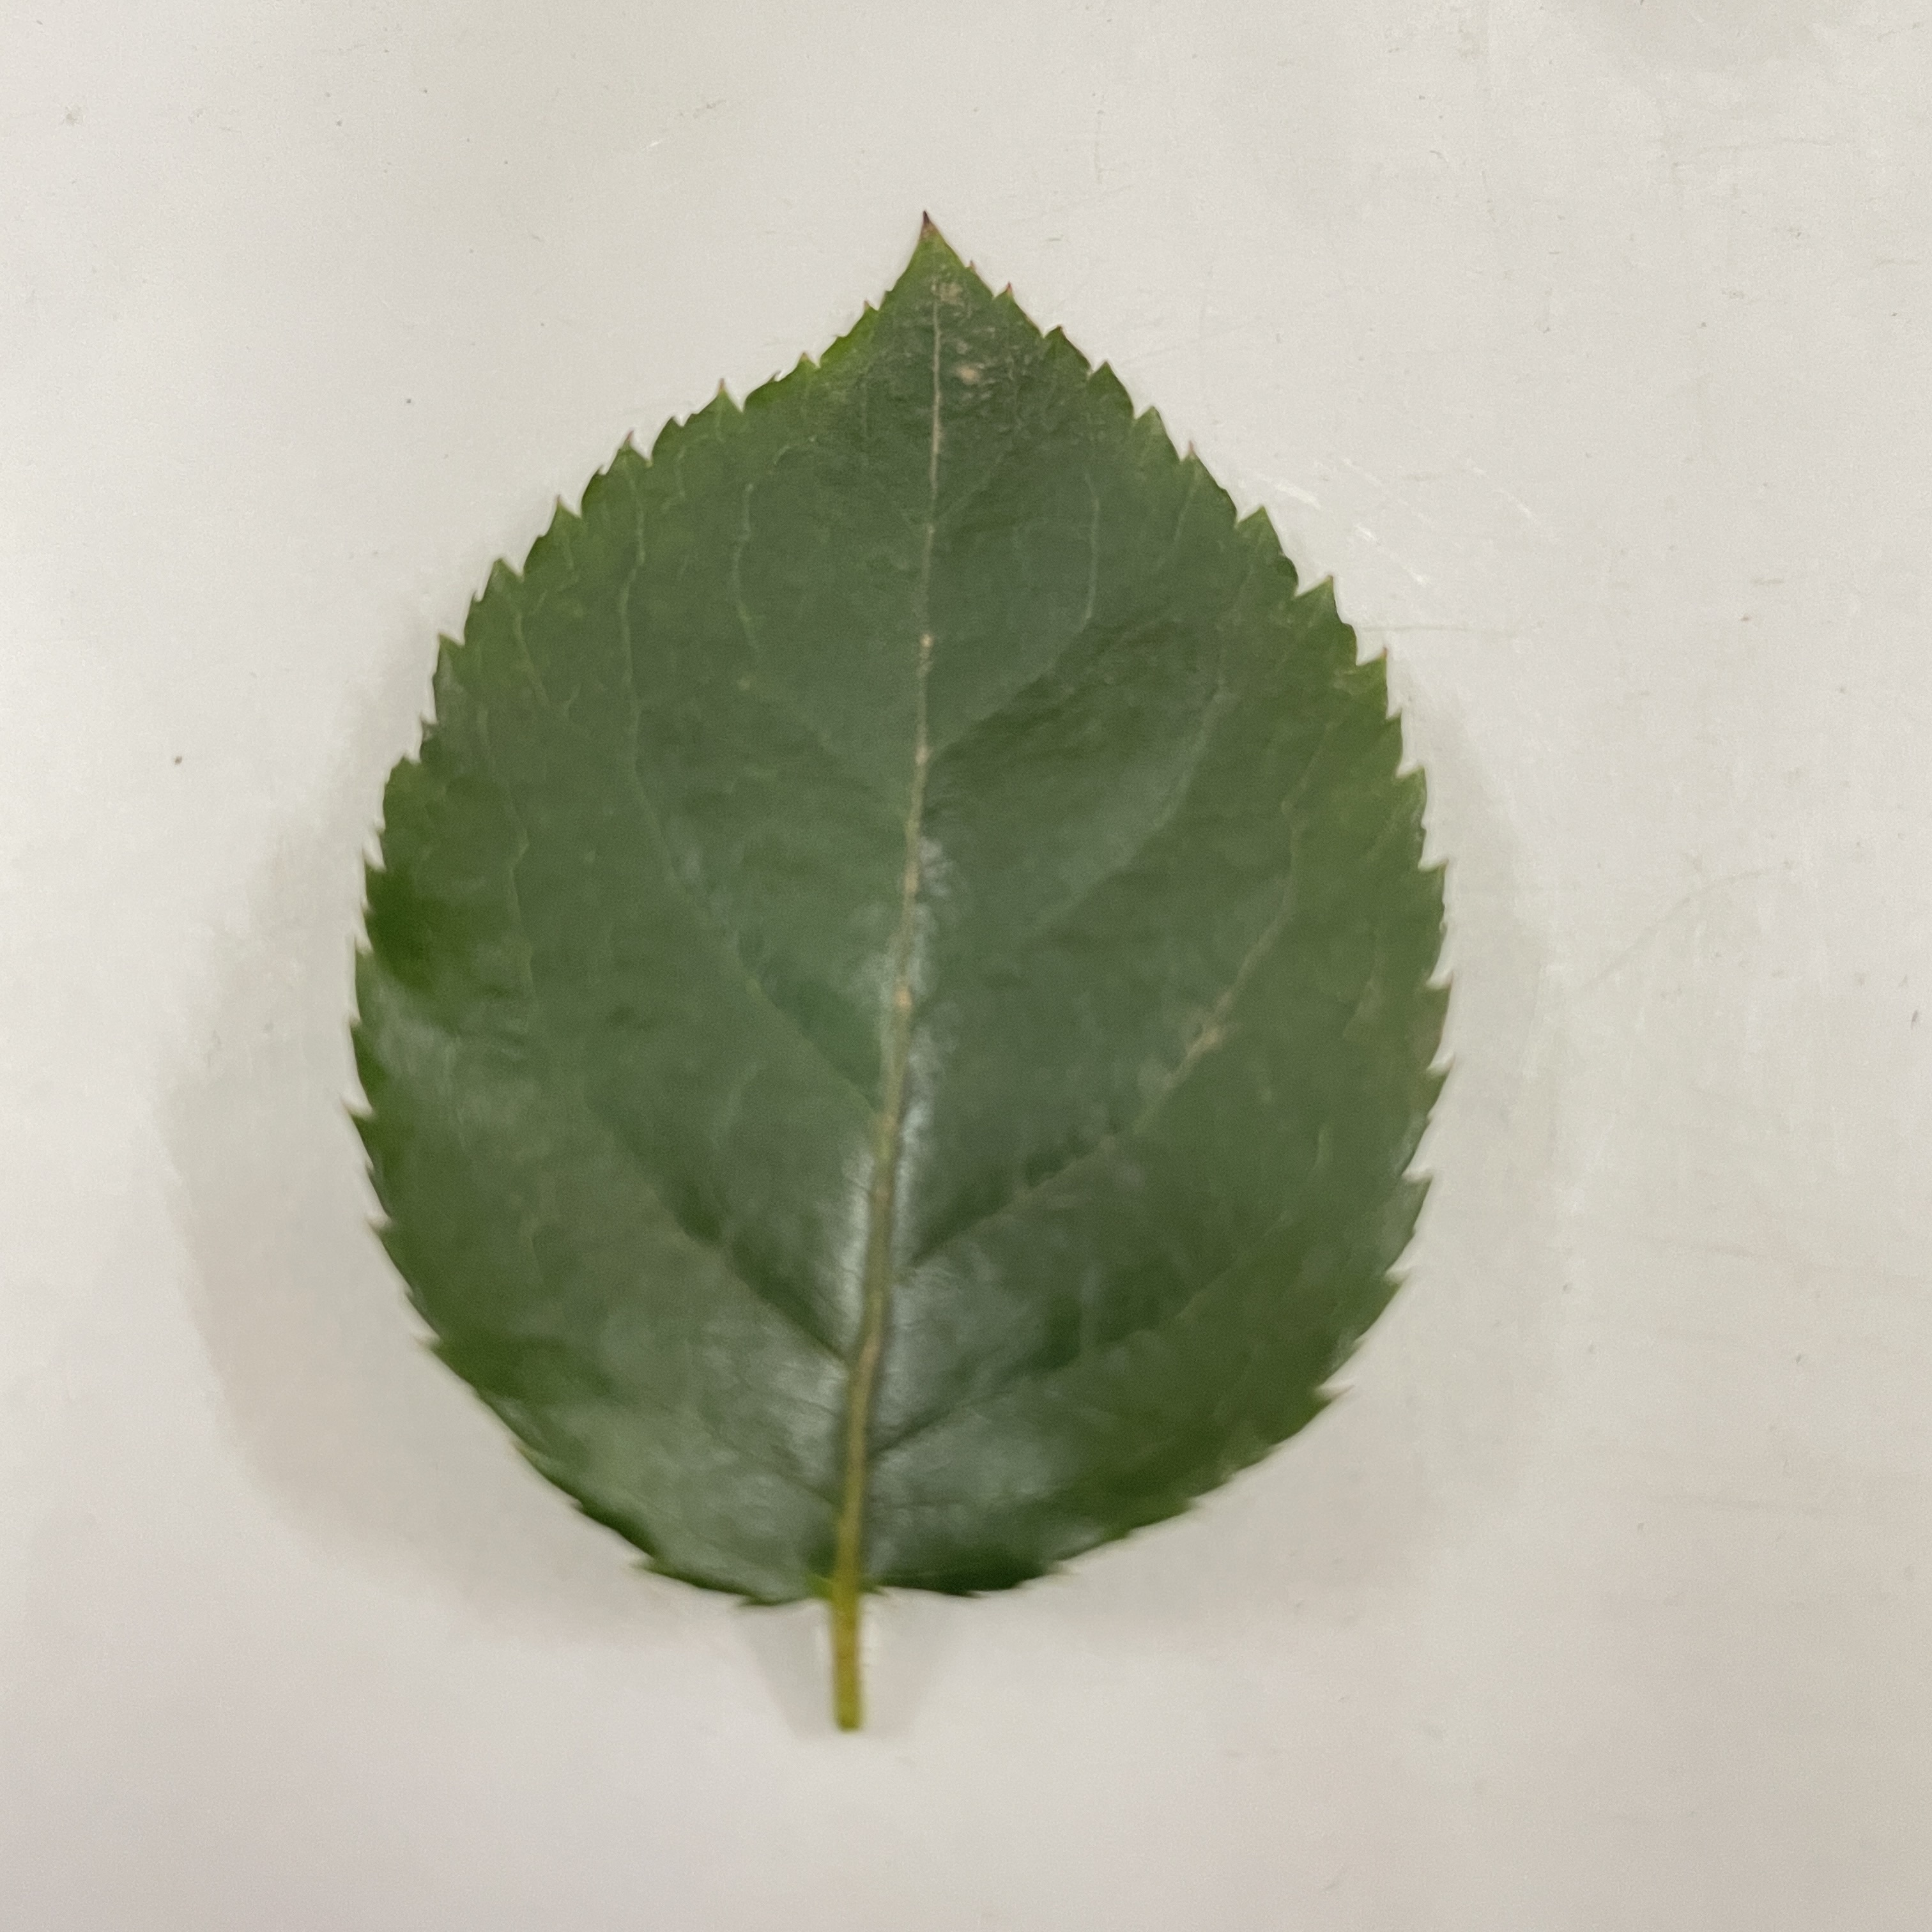
Label: Healthy Leaf